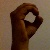
The image shows a hand gesture representing the letter 'O' in Indian Sign Language.